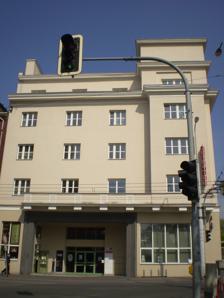
Building: Aréna chamber theatre
Country: Czechia
Year built: 1994
Chamber theatre in Ostrava, Czech Republic Aréna chamber theatre Komorní scéna Aréna Komorní scéna Aréna Address 28. října 289/2 Ostrava Czech Republic Coordinates 49°50′14.72″N 18°17′43.78″E / 49.8374222°N 18.2954944°E / 49.8374222; 18.2954944 Opened 1994 Website Official website Aréna Chamber Theatre ( Czech : Komorní scéna Aréna ) is a chamber theatre in Ostrava , Czech Republic . Founded in 1994, it continues in the tradition of the Music Theatre (Divadlo hudby), which had existed since 1951. History Aréna Chamber Theatre was nominated as a candidate for Best theatre of the year in 1996 in the categories "Best actress" and "Best play". Its biggest triumph was celebrated in the year 2003, when it won the Alfréd Radok award for "Best play" and "Best actor" of the year. Both prizes were awarded to the theatre for the Mikhail Bulgakov play Psí srdce ( Heart of a Dog ), directed by Sergej Fedotov , starring Michal Čapka. Since the beginning of the 2005/06 season the theatre has been situated in the reconstructed building of the Municipal Library. External links Official website Authority control databases : Geographic EUTA theatre This article about a Czech building or structure is a stub . You can help Wikipedia by expanding it . v t e This article about a theatre building in Europe is a stub . You can help Wikipedia by expanding it . v t e